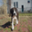
Label: dog